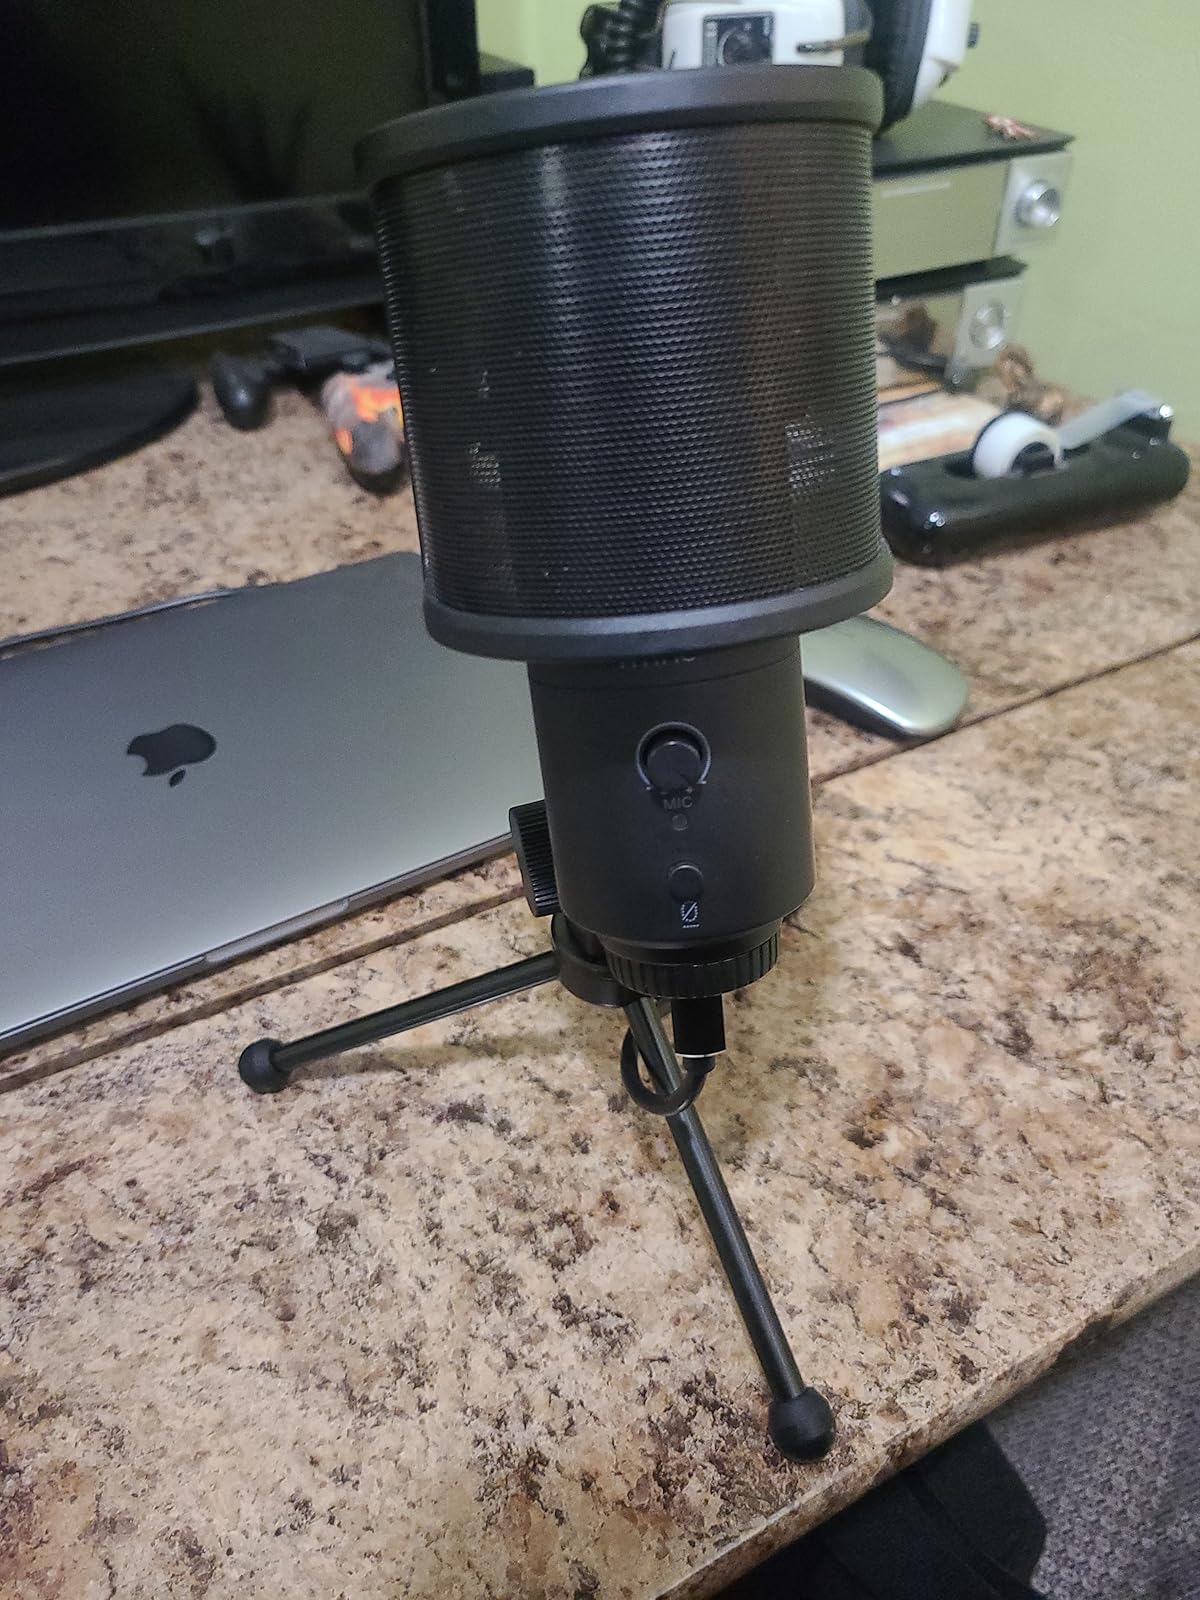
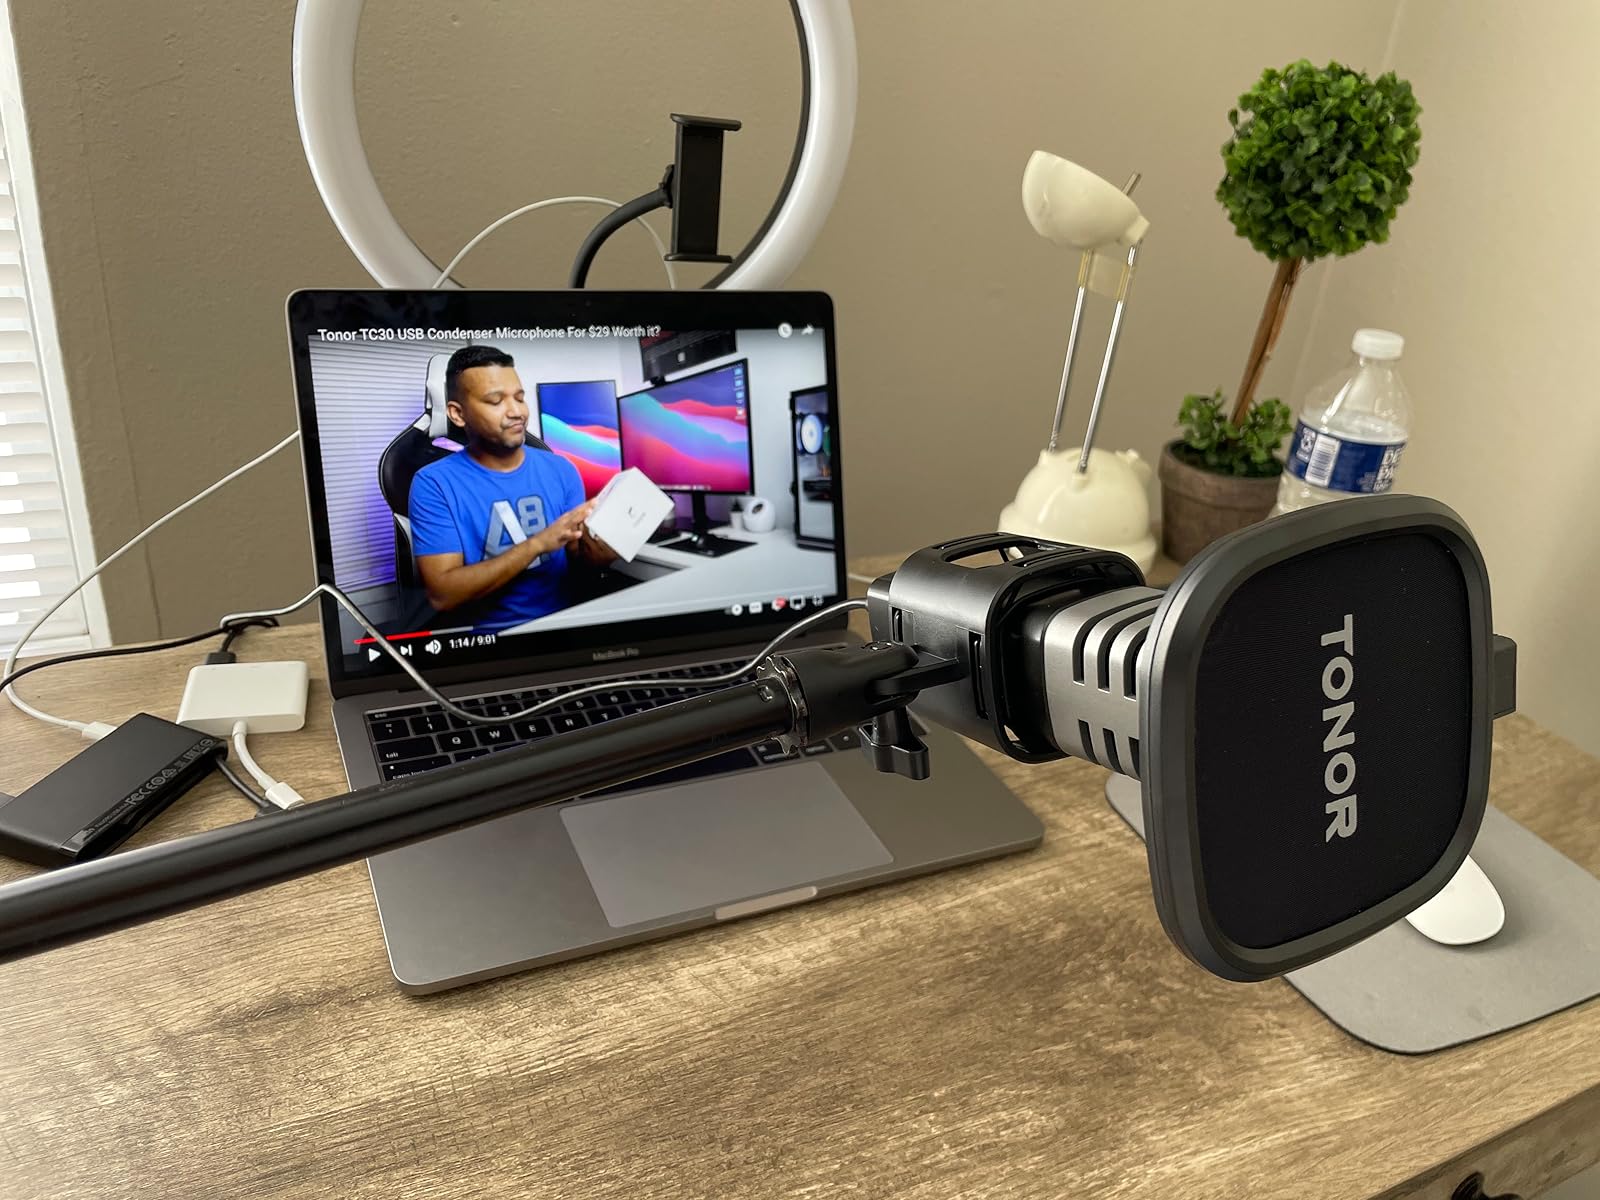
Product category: microphone
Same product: no